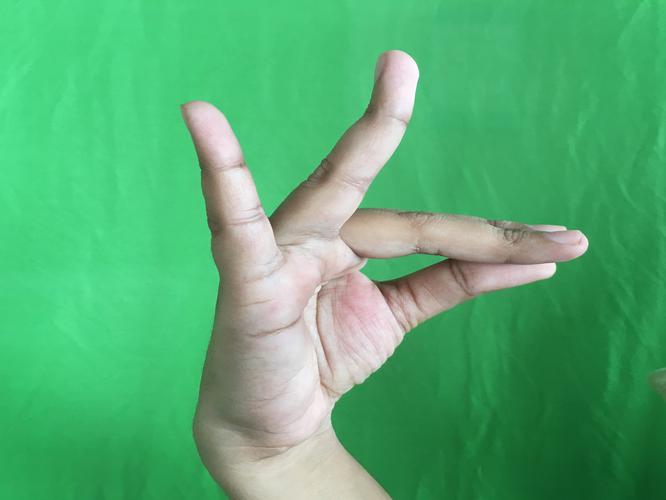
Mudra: Katakamukha_1
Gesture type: single_hand